Zeila (historical region)

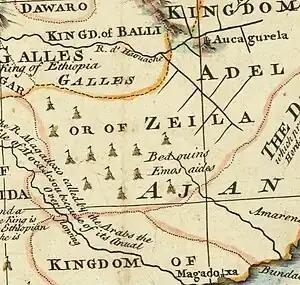
Map of the Zeila region from around 1744, also referred to as the Kingdom of Adal, is situated adjacent to the Oromo (Galla), and Kingdom of Bale to its immediate west, while the Mogadishu lies to the south.

In the medieval Arab world the Muslim inhabited domains in the Horn of Africa were often referred to as Zeila to differentiate them from the Christian territories designated Habasha. According to Ibn Battuta, a journey through the whole of Zeila and the Mogadishu region would take eight weeks to complete.